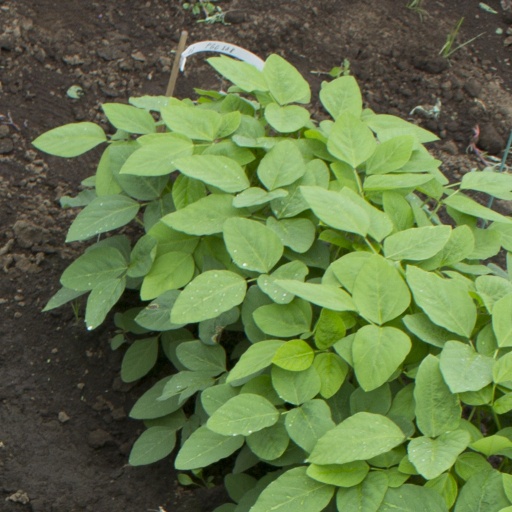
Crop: soybean